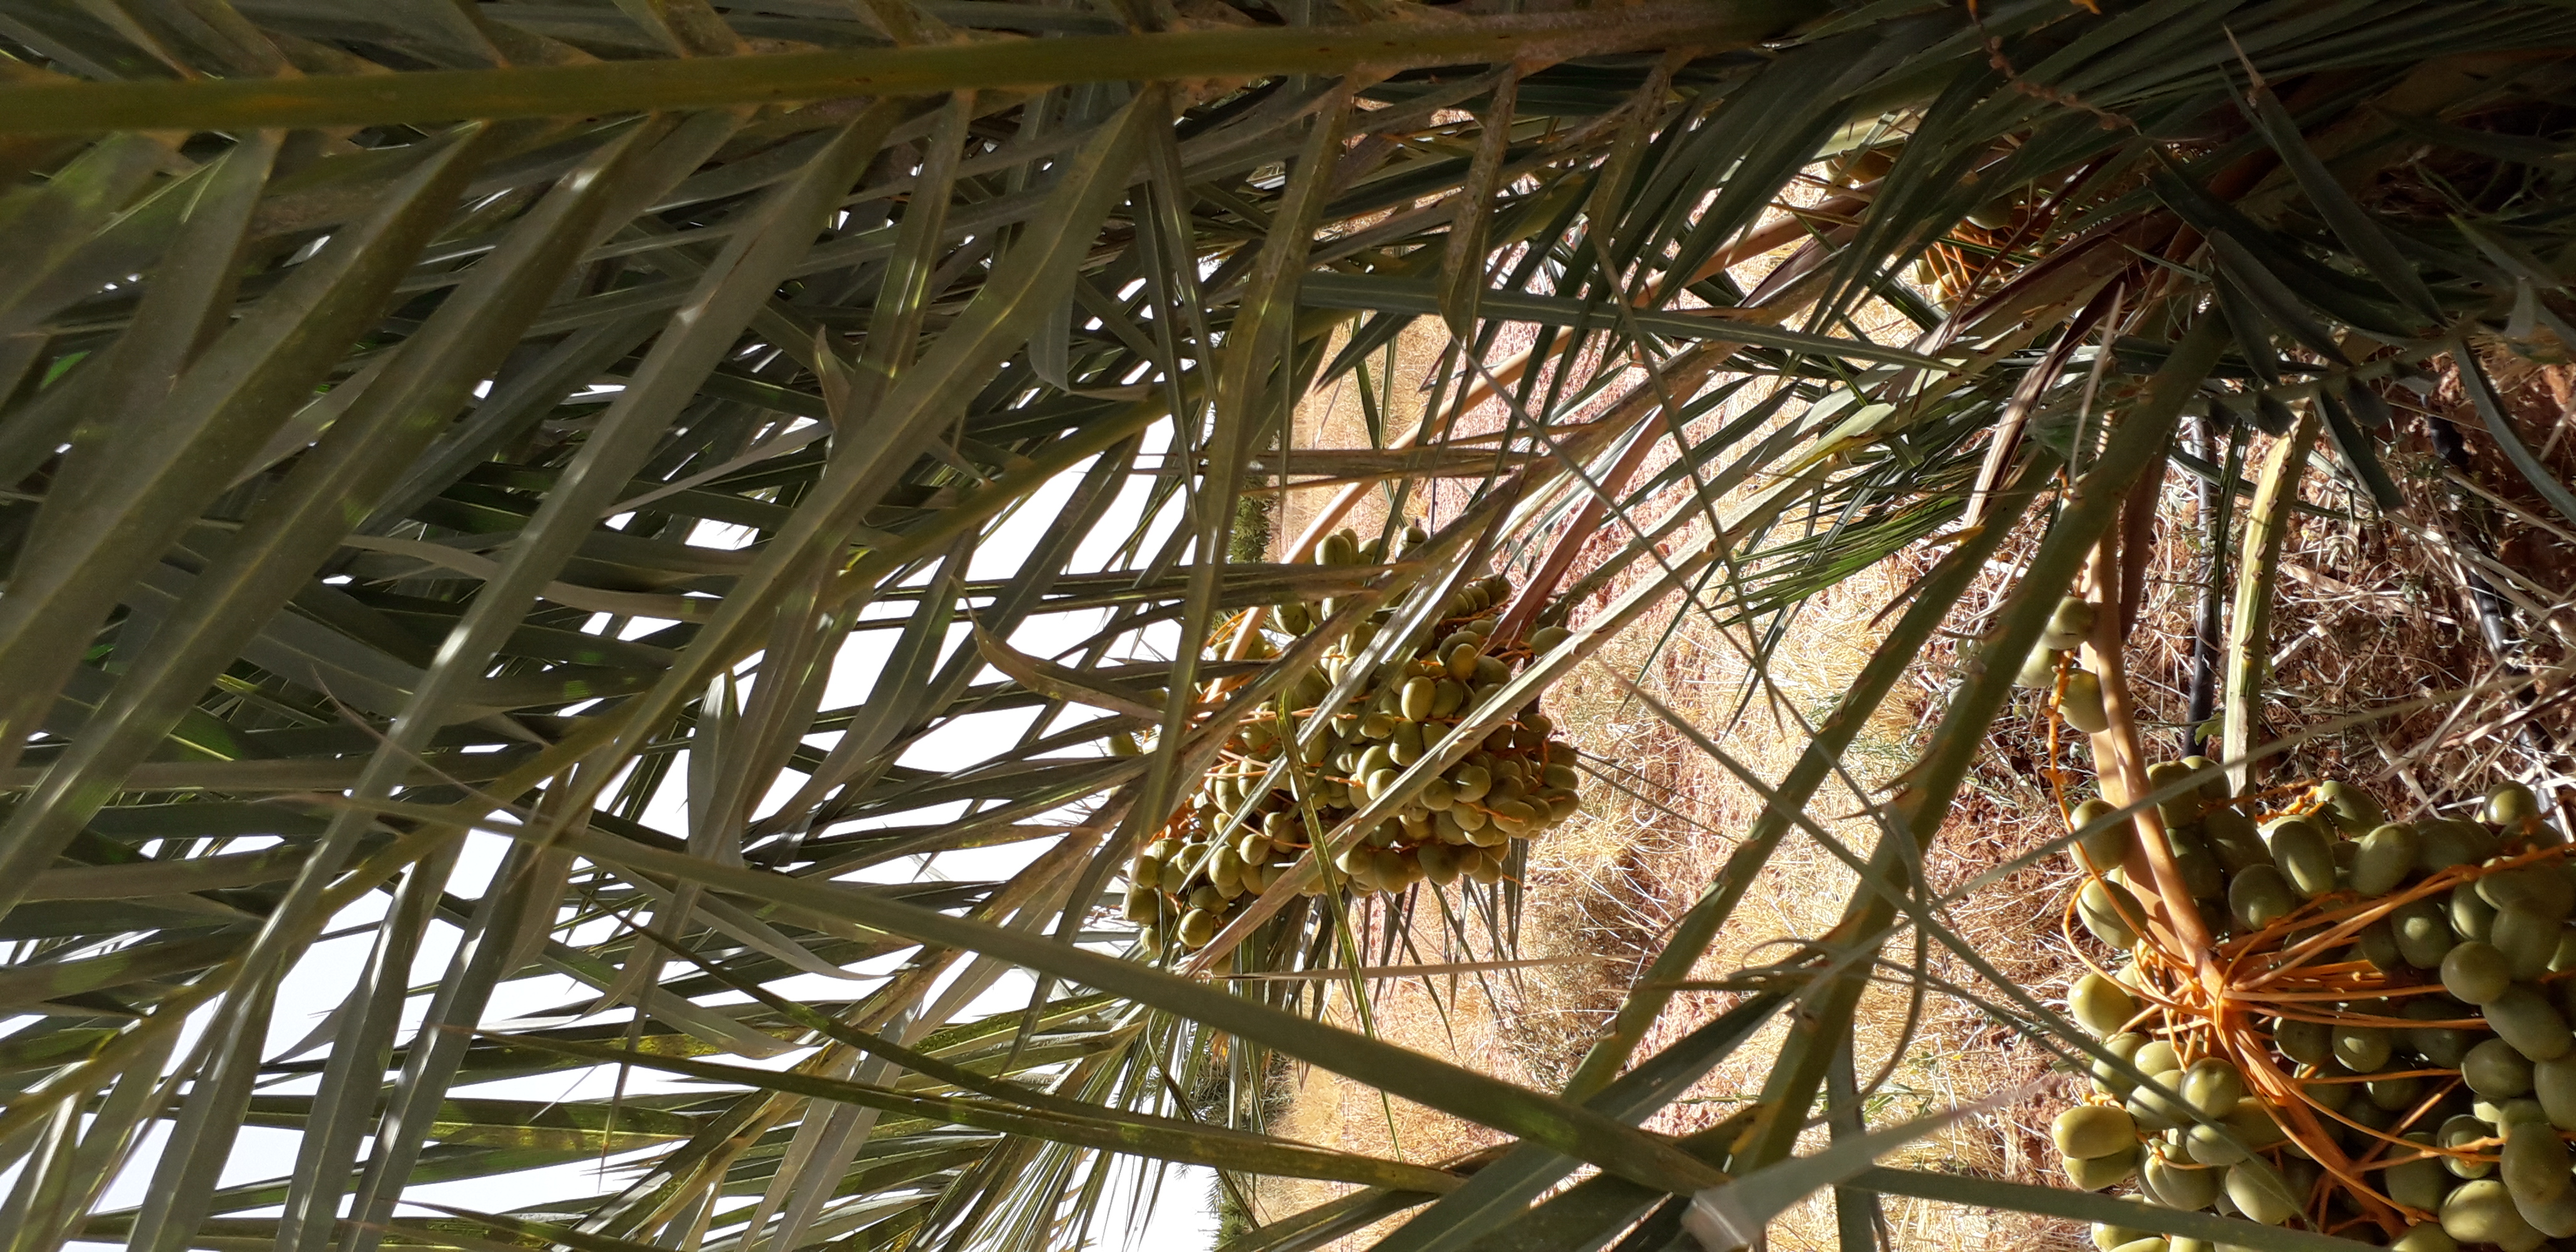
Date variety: Boufagous